Pyrotechnic fastener

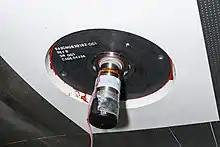
Explosive bolt in an Orion module

In applications that require safety, precision and reliability, such as the aerospace industry, pyrotechnic fasteners are triggered using exploding bridgewire detonators, which were themselves later succeeded by slapper detonators.